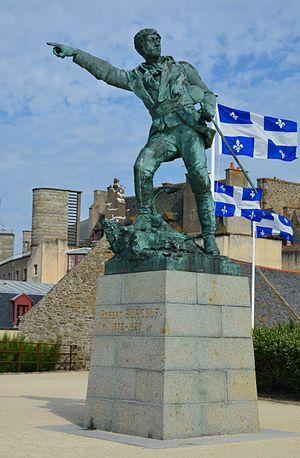
Située sur les remparts de Saint-Malo, cette statue rend hommage à Robert Surcouf (1773-1827) ancien corsaire français de renom, membre de l'ordre national de la Légion d’honneur et réputé pour avoir combattu avec bravoure (et succès) la marine britannique.
Alfred Caravanniez, né le 7 octobre 1855 à Saint-Nazaire et mort le 28 août 1917 à Paris, est un sculpteur français.